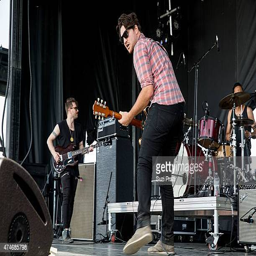
indie rock artist and person performs at festival in politician